Austin Traylor

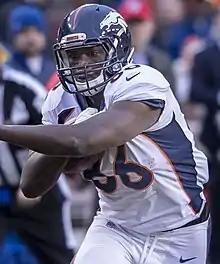
Traylor with the Denver Broncos in 2017

Austin Traylor (born September 3, 1993) is an American former professional football tight end. He played college football at the University of Wisconsin.